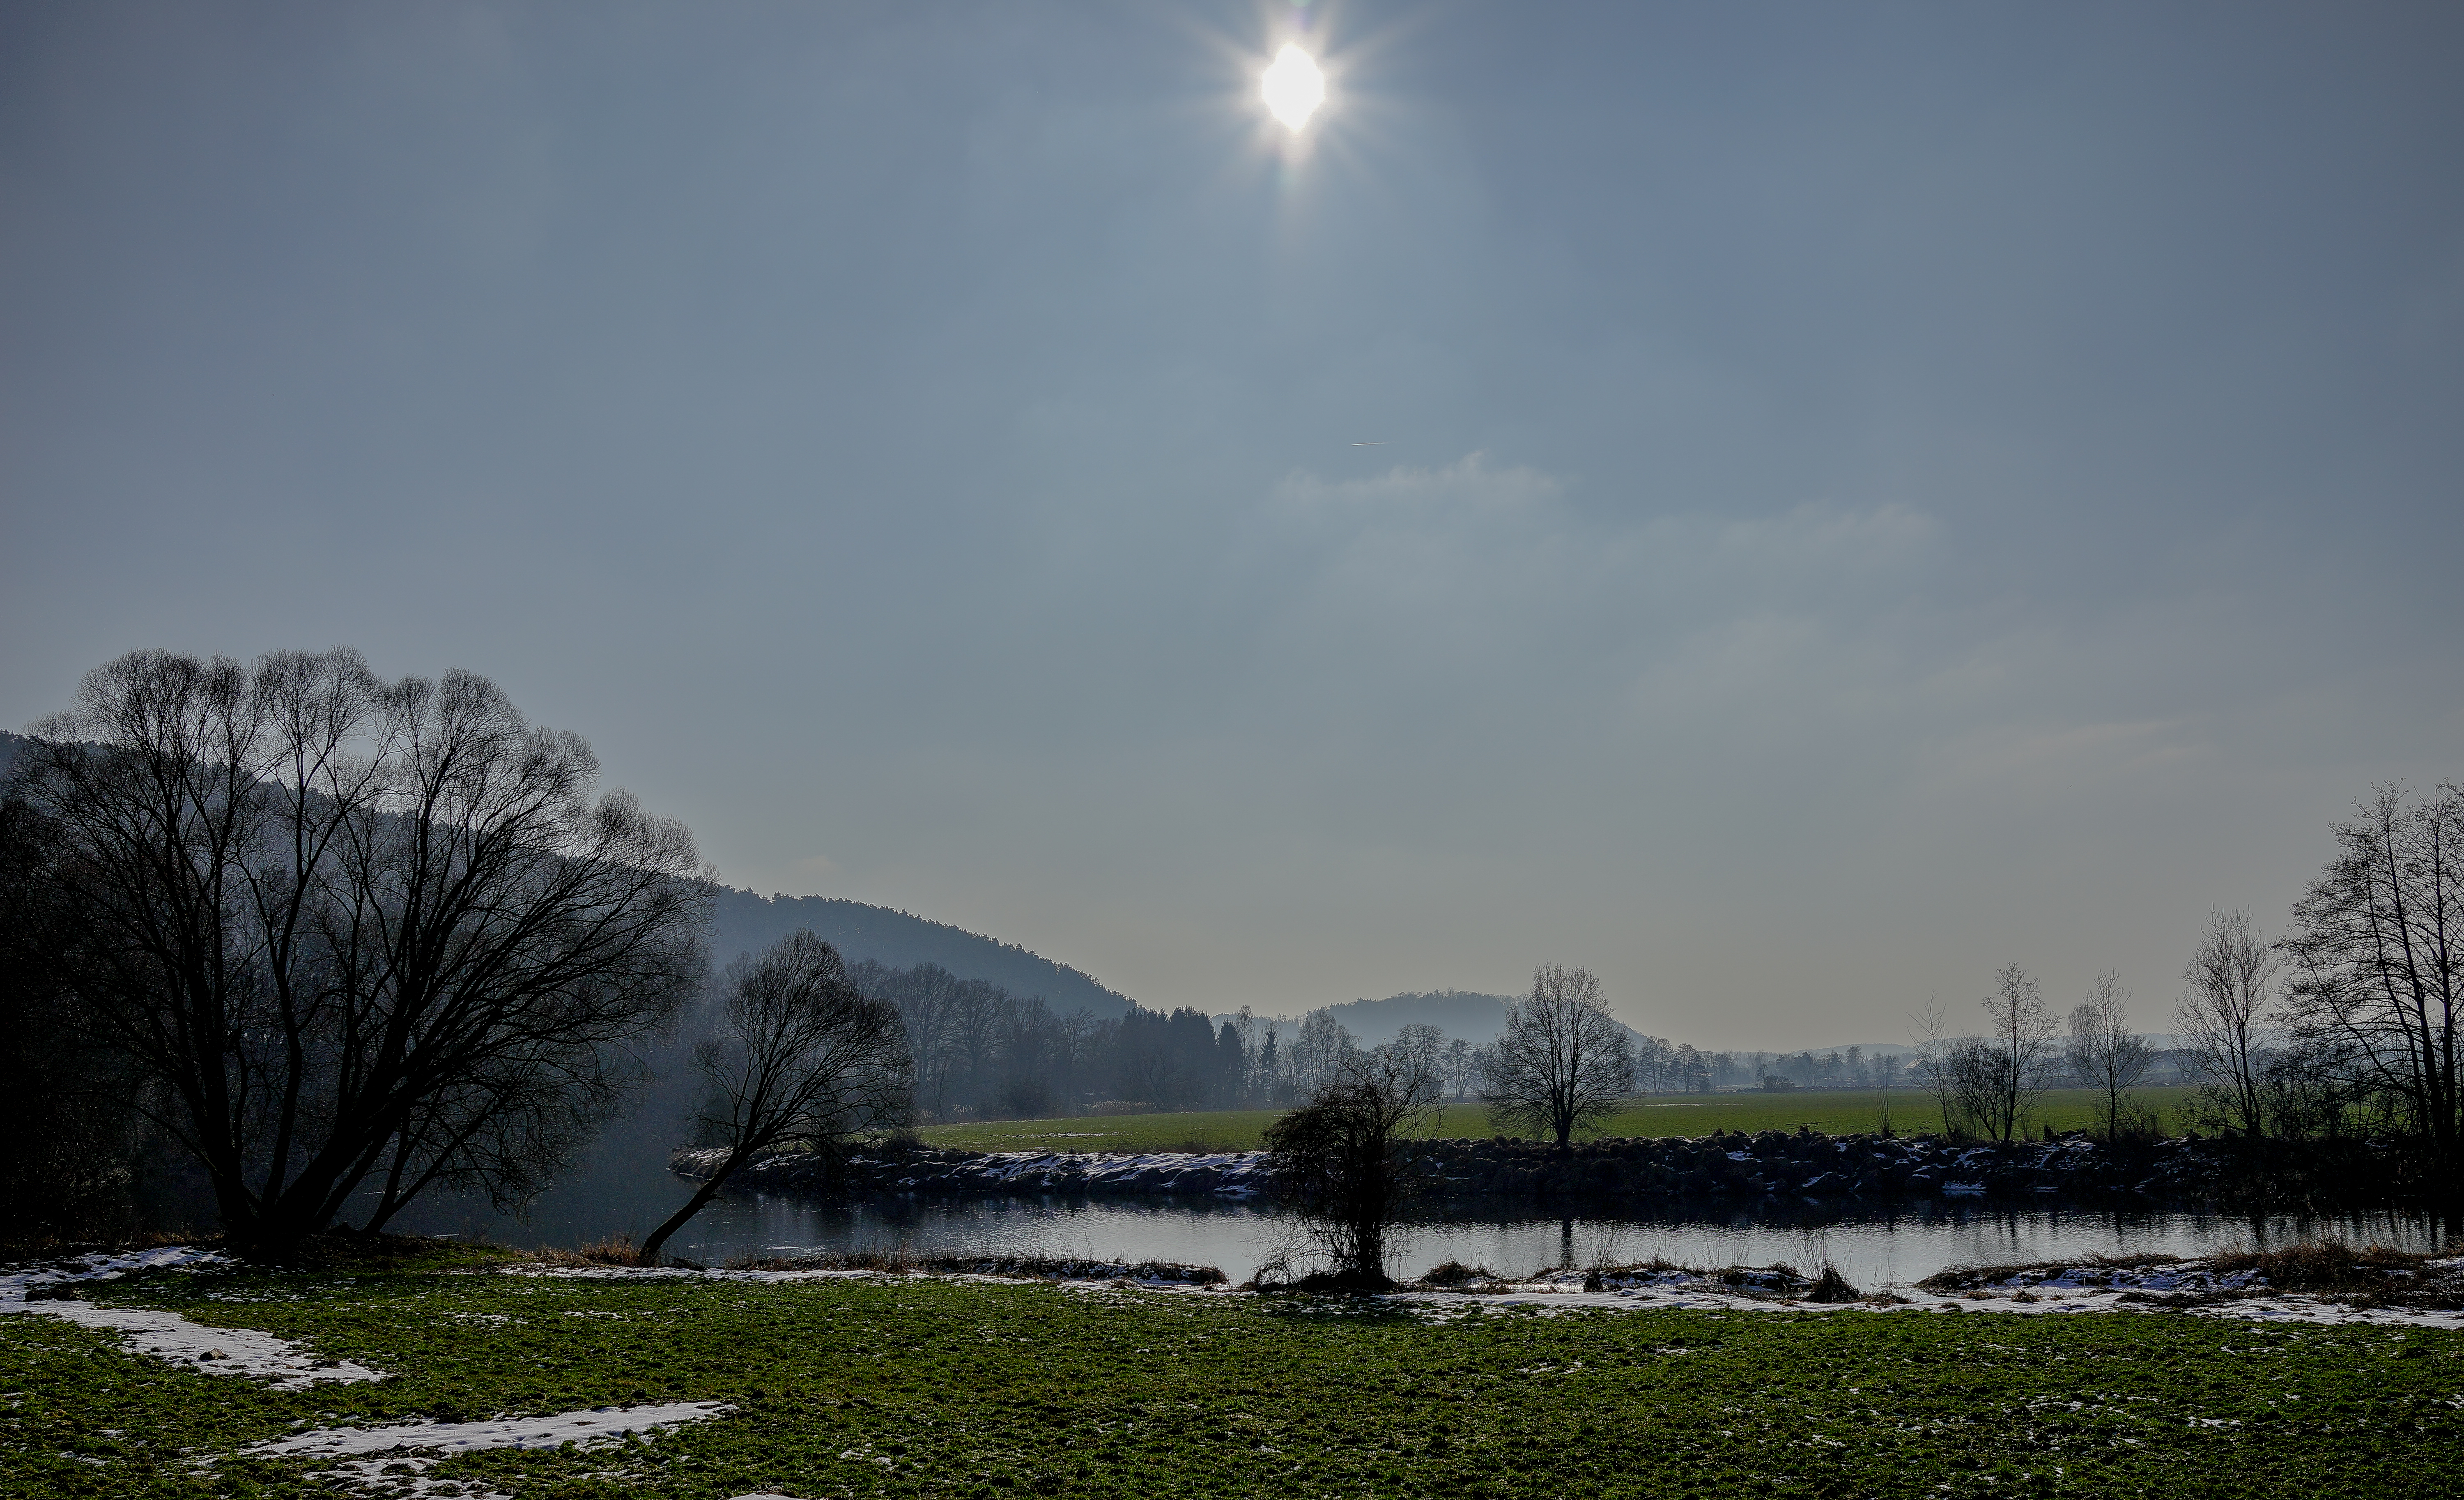
landscape, tree, nature, mountain, snow, winter, cloud, sky, mist, sunlight, morning, lake, dawn, reflection, weather, reservoir, loch, atmospheric phenomenon